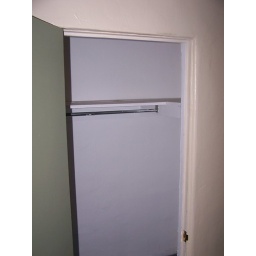
It's a closet! There's a shelf on top that wraps around on three sides, and a hanging bar underneath.